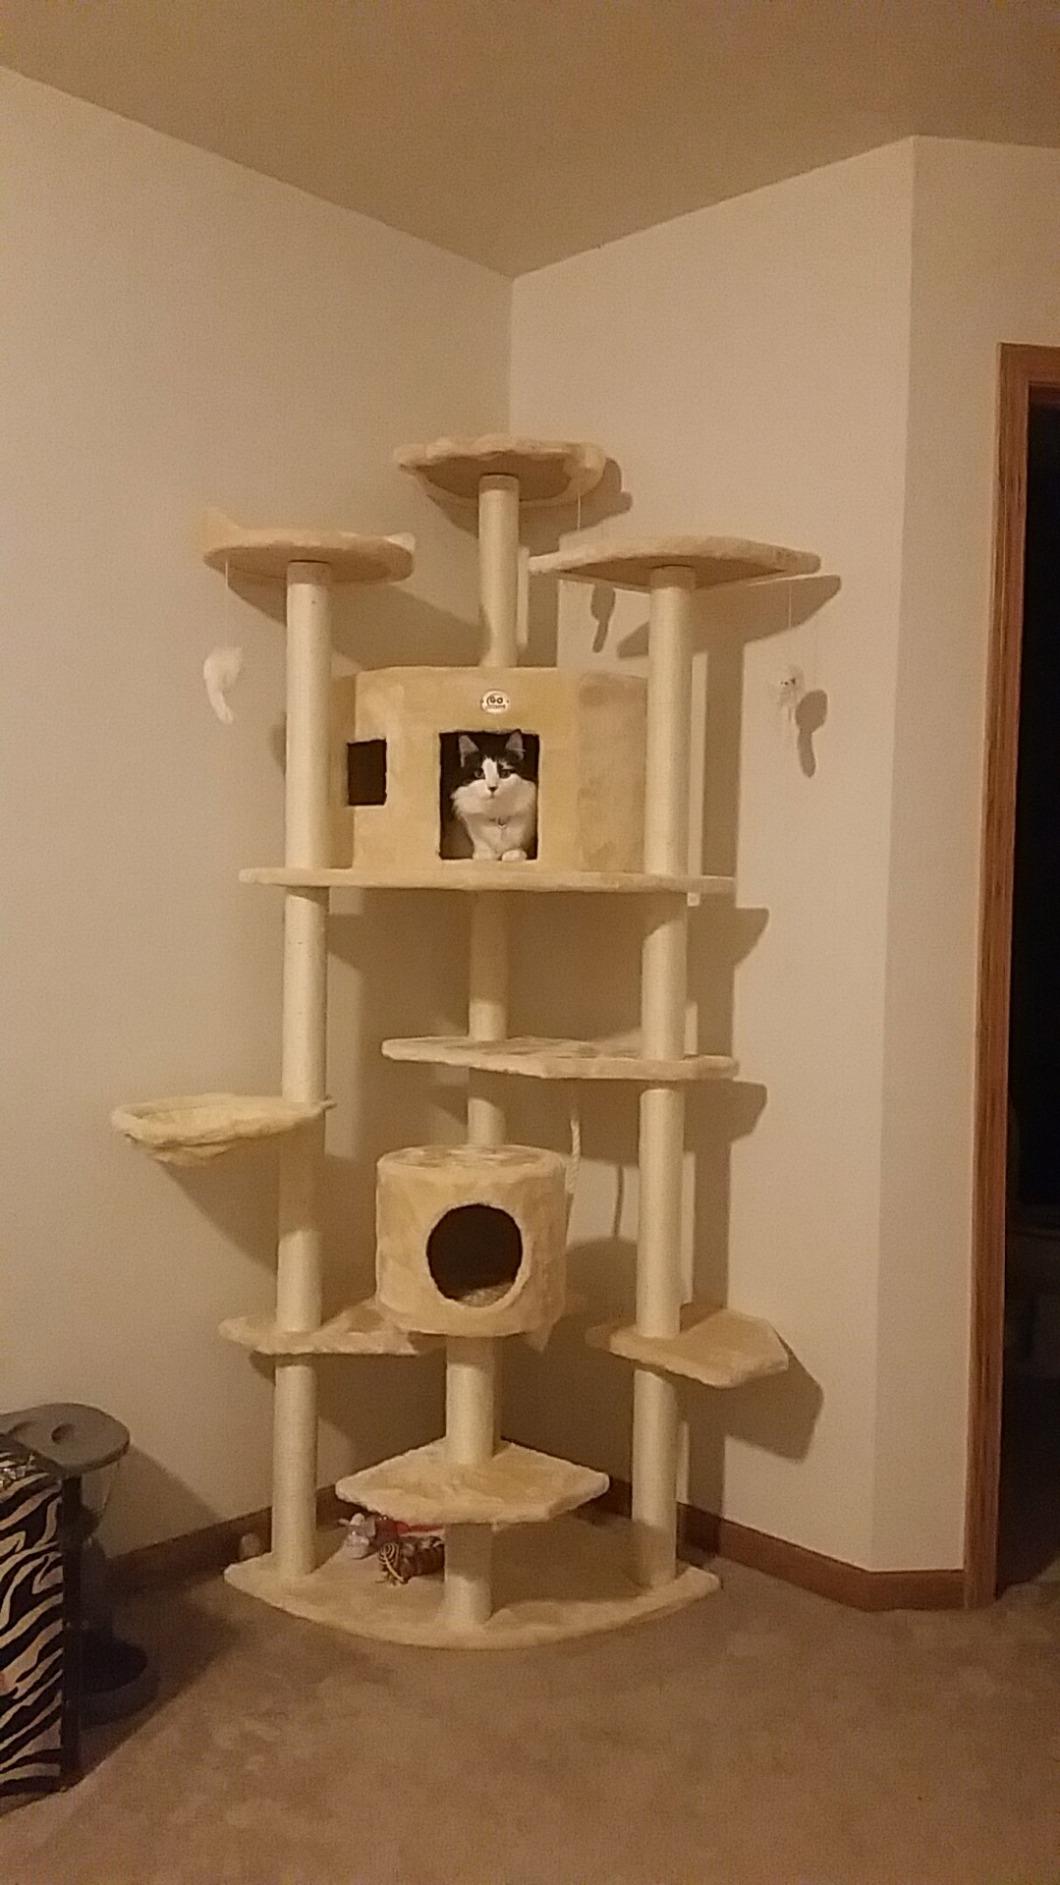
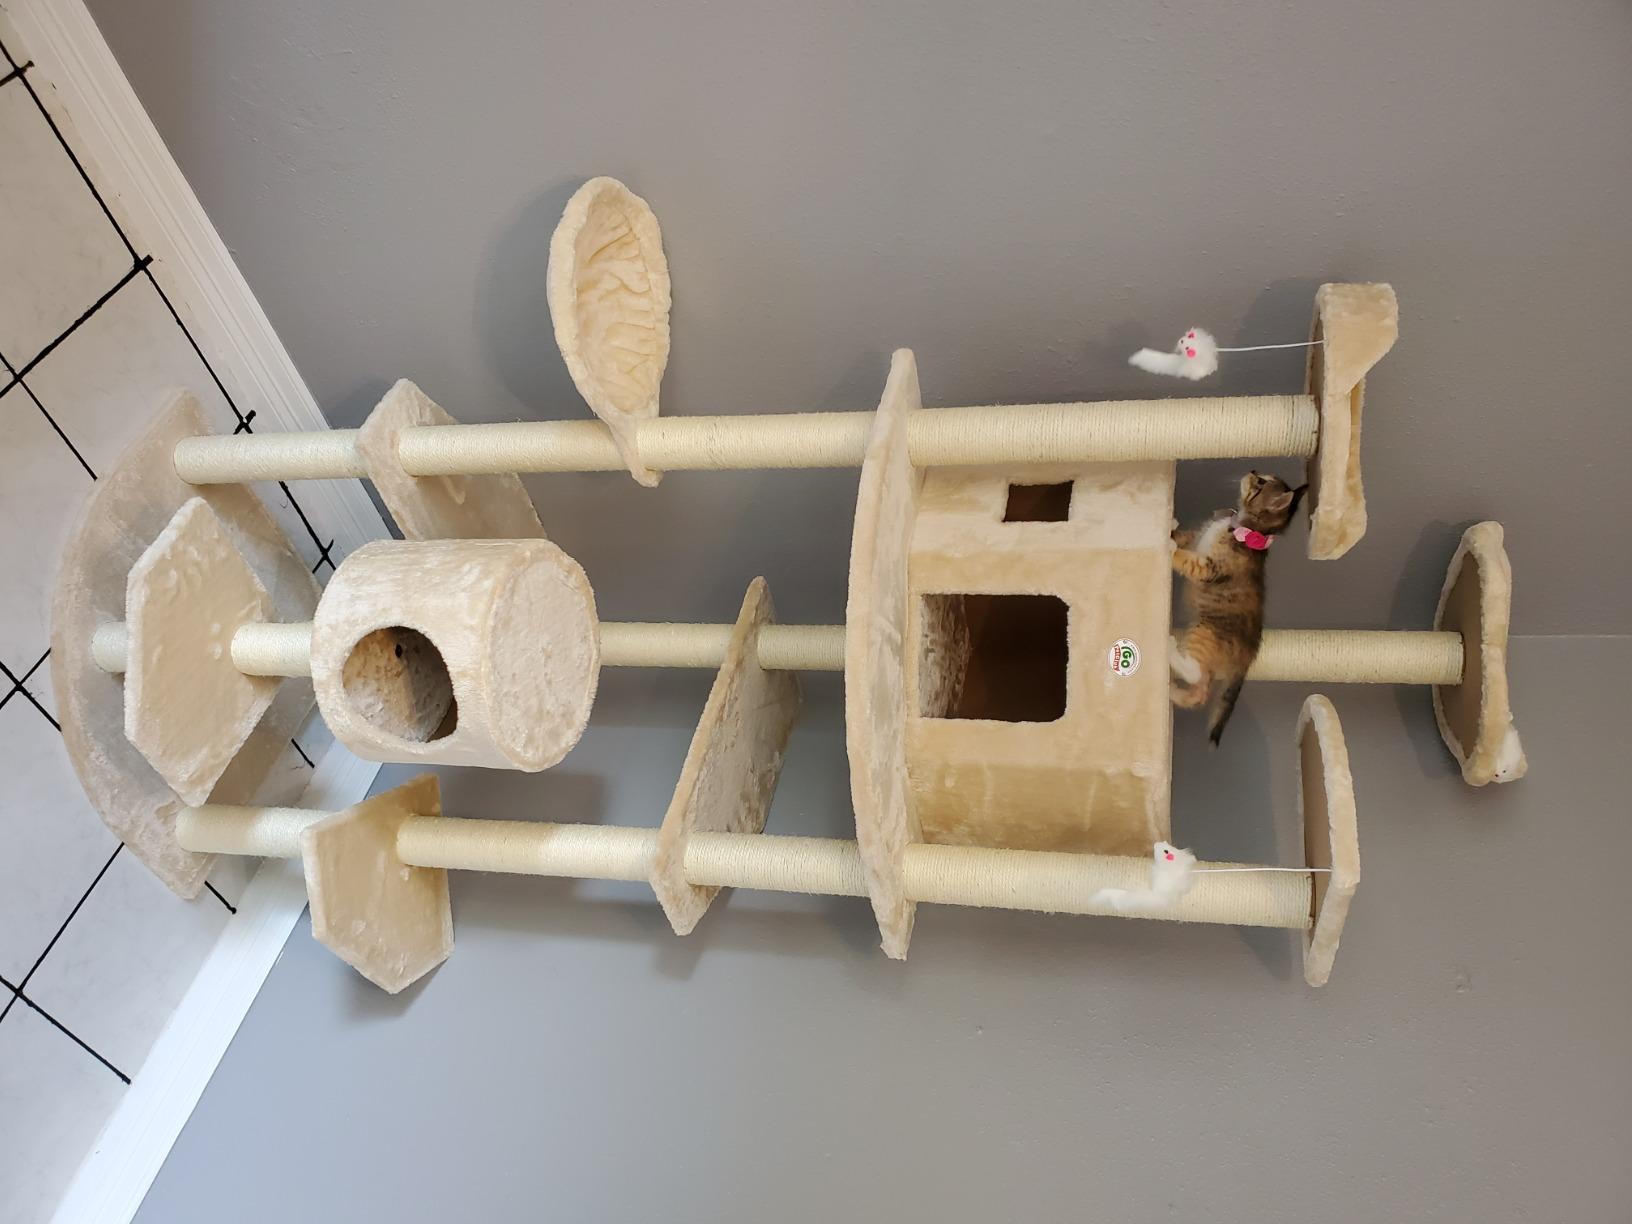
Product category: items_cat tree
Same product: yes